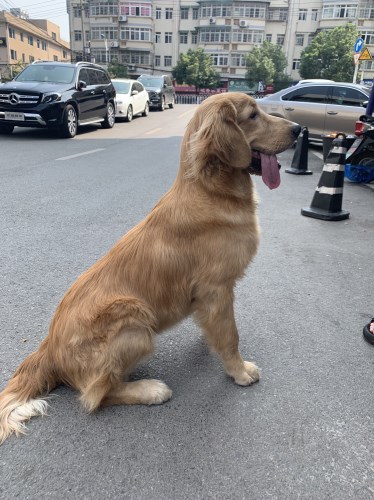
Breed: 5355-n000126-golden_retriever